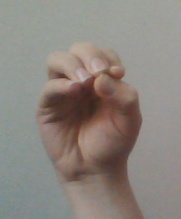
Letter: ha